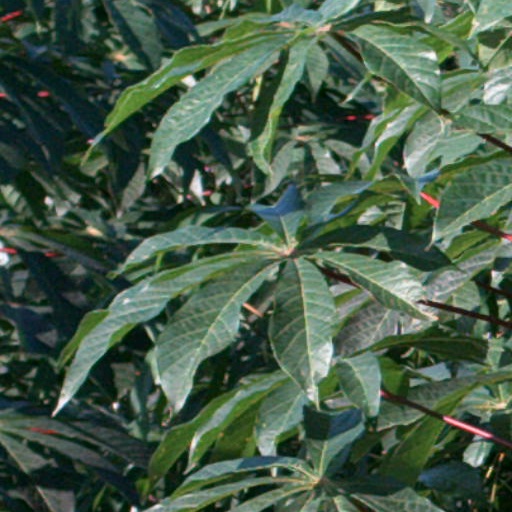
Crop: cassava